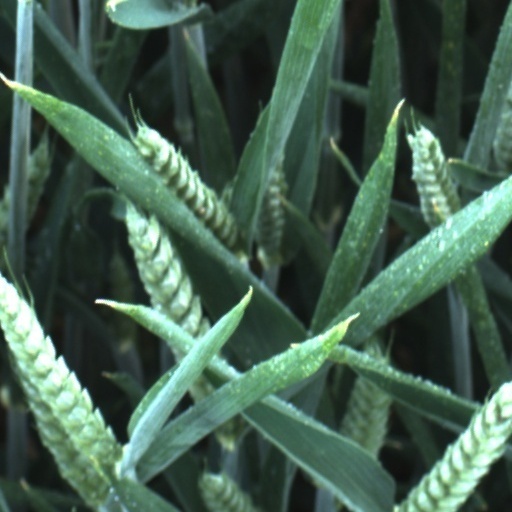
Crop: wheat